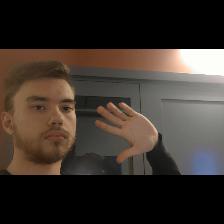
Label: Human